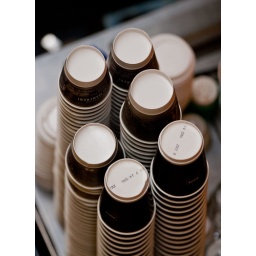
Piles of paper coffee cups in a coffee shop